M2 Bradley

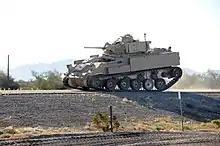
Army tests of an Advanced Running Gear using a Bradley Fighting Vehicle as a surrogate for the OMFV

The M2, which was named after World War II General Omar Bradley, carries a crew of three and a six-man dismountable infantry squad.